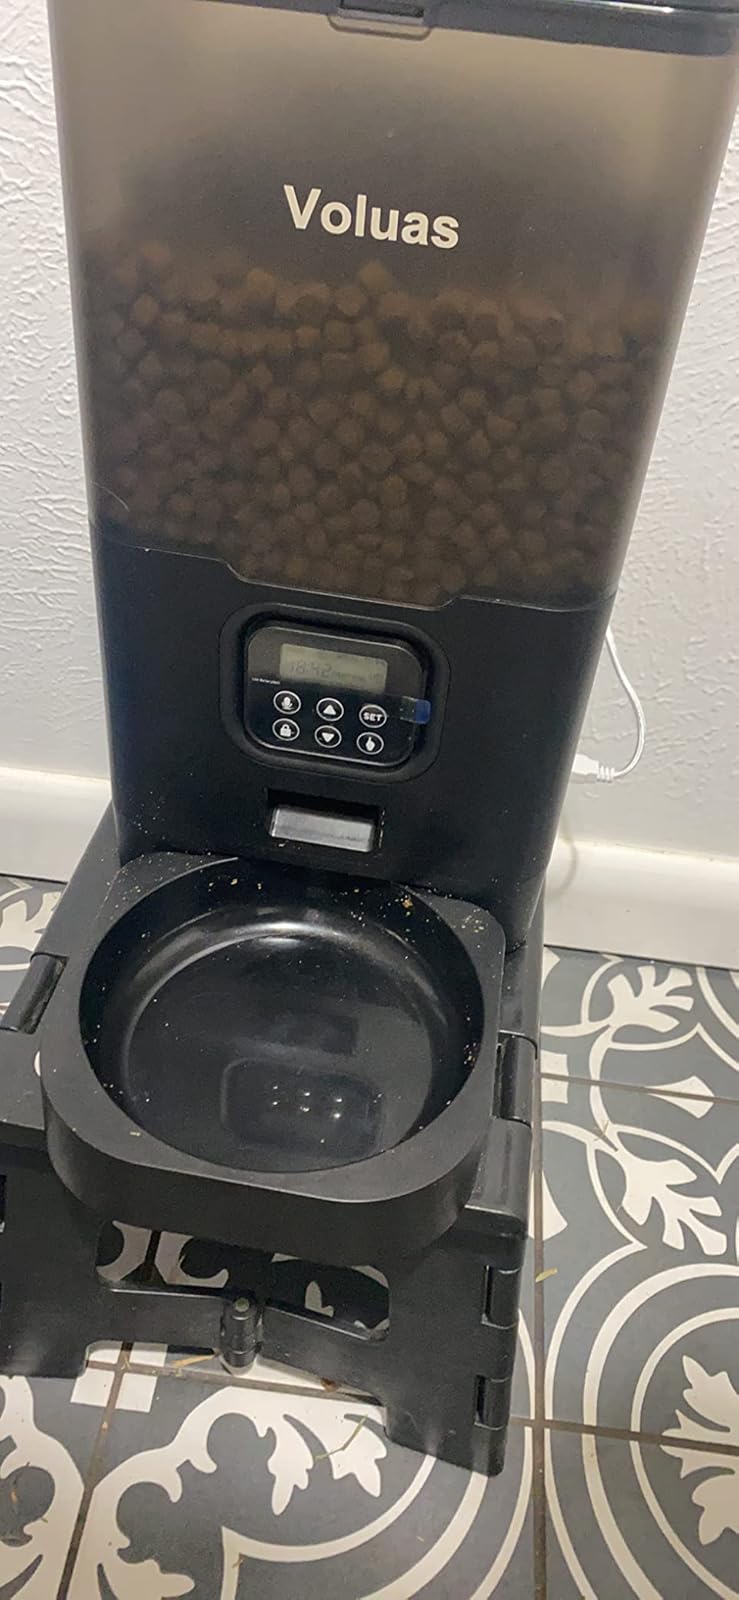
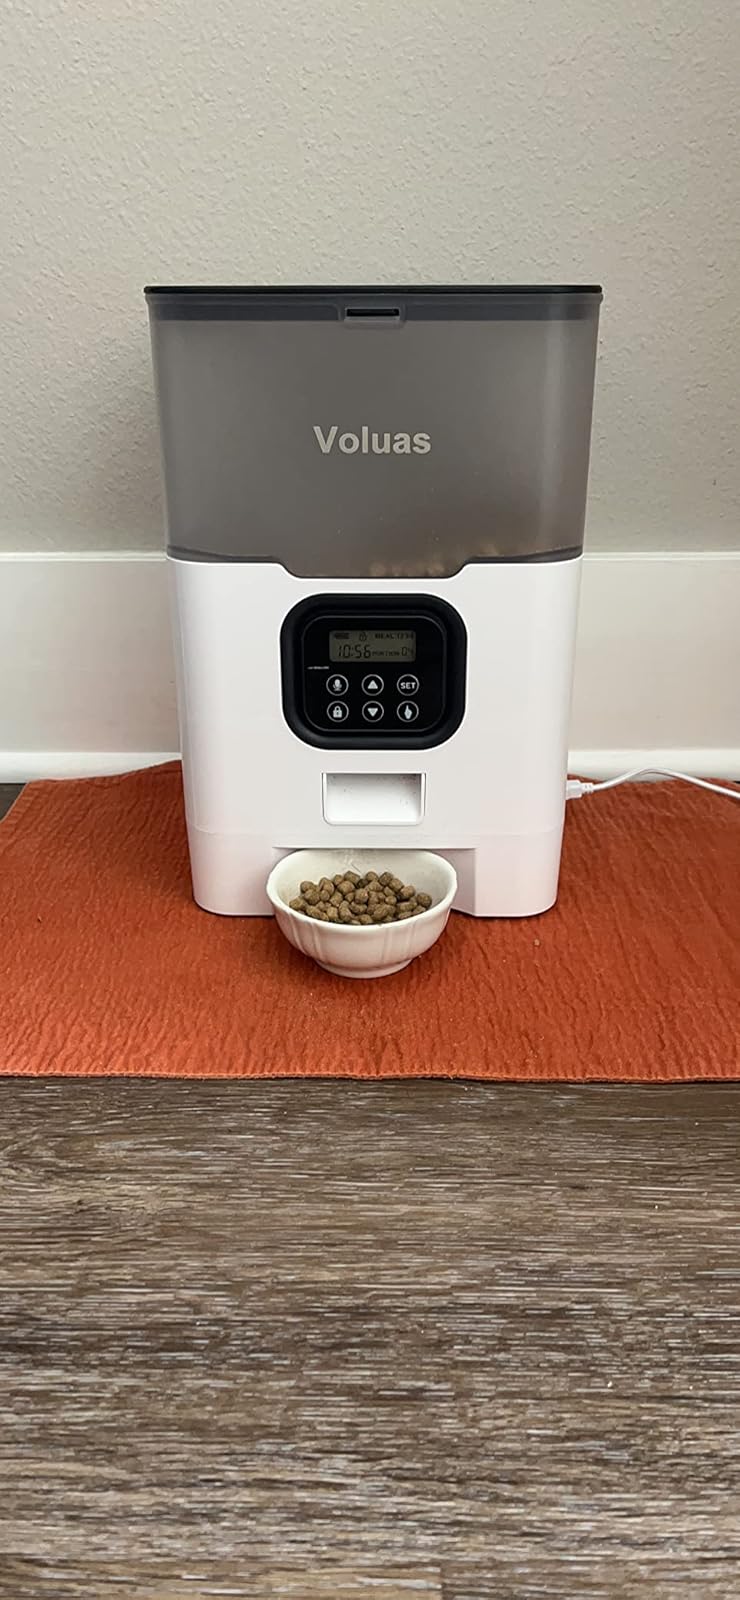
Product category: items_feeder
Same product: no